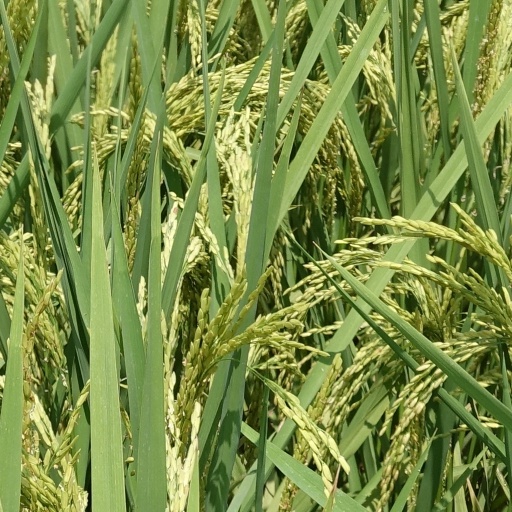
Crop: rice